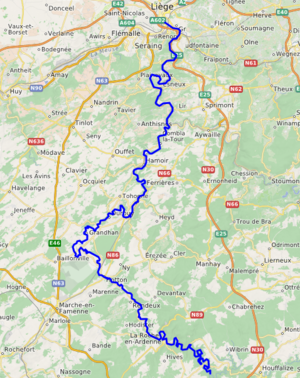
carte réalisée sur umap This map was created from OpenStreetMap project data, collected by the community. This map may be incomplete, and may contain errors. Don't rely solely on it for navigation.
L'Ourthe est une rivière de Belgique, affluent en rive droite de la Meuse. C'est une rivière issue de la confluence de l'Ourthe orientale et de l'Ourthe occidentale, toutes deux dans la province de Luxembourg en Belgique.